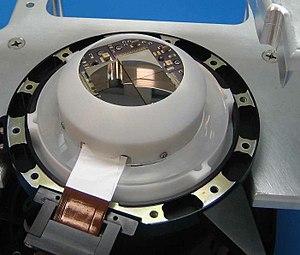
Plan focal du télescope spatial rayons X NuSTAR de la NASA. Il est constitué de 4 détecteurs Cadmium-Zinc-Tellurium associé à un circuit intégré spécialisé (ASIC). Chaque détecteur contient 32x32 pixels de 600 microns. Les détecteurs sont protégées par un bouclier cylindrique actif en Iodure de césium qui l'entoure sur une hauteur de 20 cm. L'ouverture défini par le bouclier est de 16° mais un diaphragme passif limite l'ouverture à 4°
Le Nuclear Spectroscopic Telescope Array ou NuSTAR, est un petit télescope spatial à rayons X de la NASA, lancé le 13 juin 2012, qui a pour objectif l'observation de rayons plus énergétiques que ceux étudiés par Chandra et XMM-Newton. Le télescope utilise deux optiques de type Wolter-I, constituées de 133 miroirs cylindriques emboîtés les uns dans les autres. Les miroirs en verre sont recouverts de plusieurs couches de composants métalliques qui exploitent le principe du miroir de Bragg pour permettre la réflexion des rayons X les plus durs sous des incidences plus élevées. Ceux-ci font converger les rayons X sur des détecteurs constitués par quatre semi-conducteurs de type cadmium-zinc-tellure. Le télescope utilise une technologie mise au point pour le télescope à rayons X HEFT transporté par ballon. La sensibilité résultante pour les rayons X durs est de 10 à 100 fois supérieure aux télescopes de génération précédente.